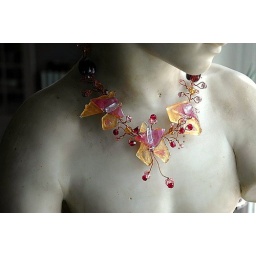
Handmade glass necklace in pink and gold, accented with small red glass beads. Simply a dream!!